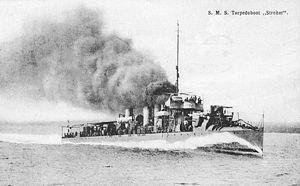
Le SMS Huszár était le premier destroyer de classe Huszár commandé par l'Autriche-Hongrie. Nommé d'après le terme hongrois « hussard », sa construction par les chantiers navals Yarrow & Company Limited de Londres fut préconisée par l'amiral Hermann Spaun afin de contrer la menace grandissante que représentait la Regia Marina en mer Adriatique. Le Huszár fut donc le prototype d'une série de treize destroyers tous conçus entre 1904 et 1908. Après son entrée en service en septembre 1905, le SMS Huszár n'eut guère l'occasion de faire la démonstration de ses capacités puisqu'il passa un certain temps en maintenance en raison de problèmes techniques récurrents. Le destroyer s'échoua accidentellement sur un écueil à proximité de la base navale de Kotor en décembre 1908. Bien qu'il fit naufrage au bout de quelques jours, la k.u.k. Kriegsmarine était dès lors en mesure de construire ses destroyers sur ses propres chantiers navals, et l'équipement récupéré sur l'épave du Huszár fut réutilisé pour la construction de son successeur, le SMS Huszár (II).
La classe Huszár était une classe de destroyers conçue pour la K.u.K. Kriegsmarine en 1904. Le premier de ces destroyers, le SMS Huszár I, fut construit au Royaume-Uni par les chantiers navals Yarrow.
Liste des navires de la marine austro-hongroise.
Le SMS Streiter était un destroyer de classe Huszár construit par l'Autriche-Hongrie à partir de 1905.